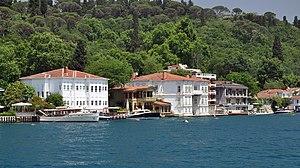
Yağlıkçı Hacı Reşit Bey Yalısı et Prenses Rukiye Yalısı ce sont des Yalı au bord du Bosphore à Istanbul en Turquie. Situés à Kanlıca, ils ont été construites dans les années 1850. Le manoir Prenses Rukiye Yalısı a été donné comme cadeau à princesse Rukiye, la fille du gouverneur ottoman de l'Egypte, Abbas Halim Pasa. Cette maison, est entourée par la plantation de Mihrabad.
Istanbul ou Istamboul [istɑ̃bul], appelé officiellement ainsi à partir de 1930 et auparavant Constantinople, est la plus grande ville et métropole de Turquie et la préfecture de la province homonyme, dont elle représente environ 50 % de la superficie mais plus de 97 % de la population. Quatre zones historiques de la ville sont inscrites sur la liste du patrimoine mondial de l'Unesco depuis 1985. Istanbul est le principal centre économique de la Turquie mais aussi la capitale culturelle du pays.
Un yalı est une demeure construite à proximité immédiate du bord de l'eau à Istanbul. Historiquement, ils étaient utilisés comme résidences secondaires par les riches Stambouliotes. Aujourd'hui, le mot désigne 620 résidences, dont la plupart datent du XIXᵉ siècle.